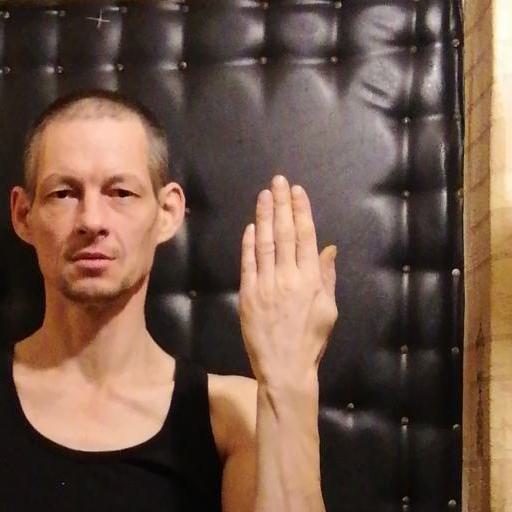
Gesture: stop_inverted